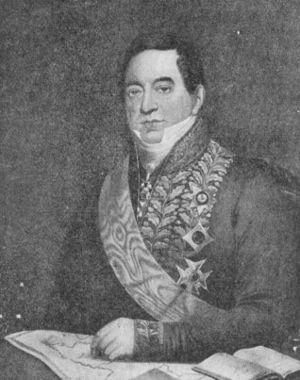
Adolf Ivar Arwidsson, né le 7 août 1791 à Padasjoki en Finlande et mort le 21 juin 1858 à Vyborg dans l'Empire russe, est un journaliste politique, écrivain et historien finlandais. Dans ses actes politiques, Arwidsson se démarque par sa critique de la situation de la Finlande en tant que grand-duché sous la domination des tsars de Russie. En raison de ses publications, il est démis de ses fonctions de professeur à l'Académie de Turku, et doit émigrer en Suède, où il poursuit son action politique. Le mouvement national finnois considère Arwidsson comme un inspirateur et un précurseur de l'idée d'une Finlande indépendante.